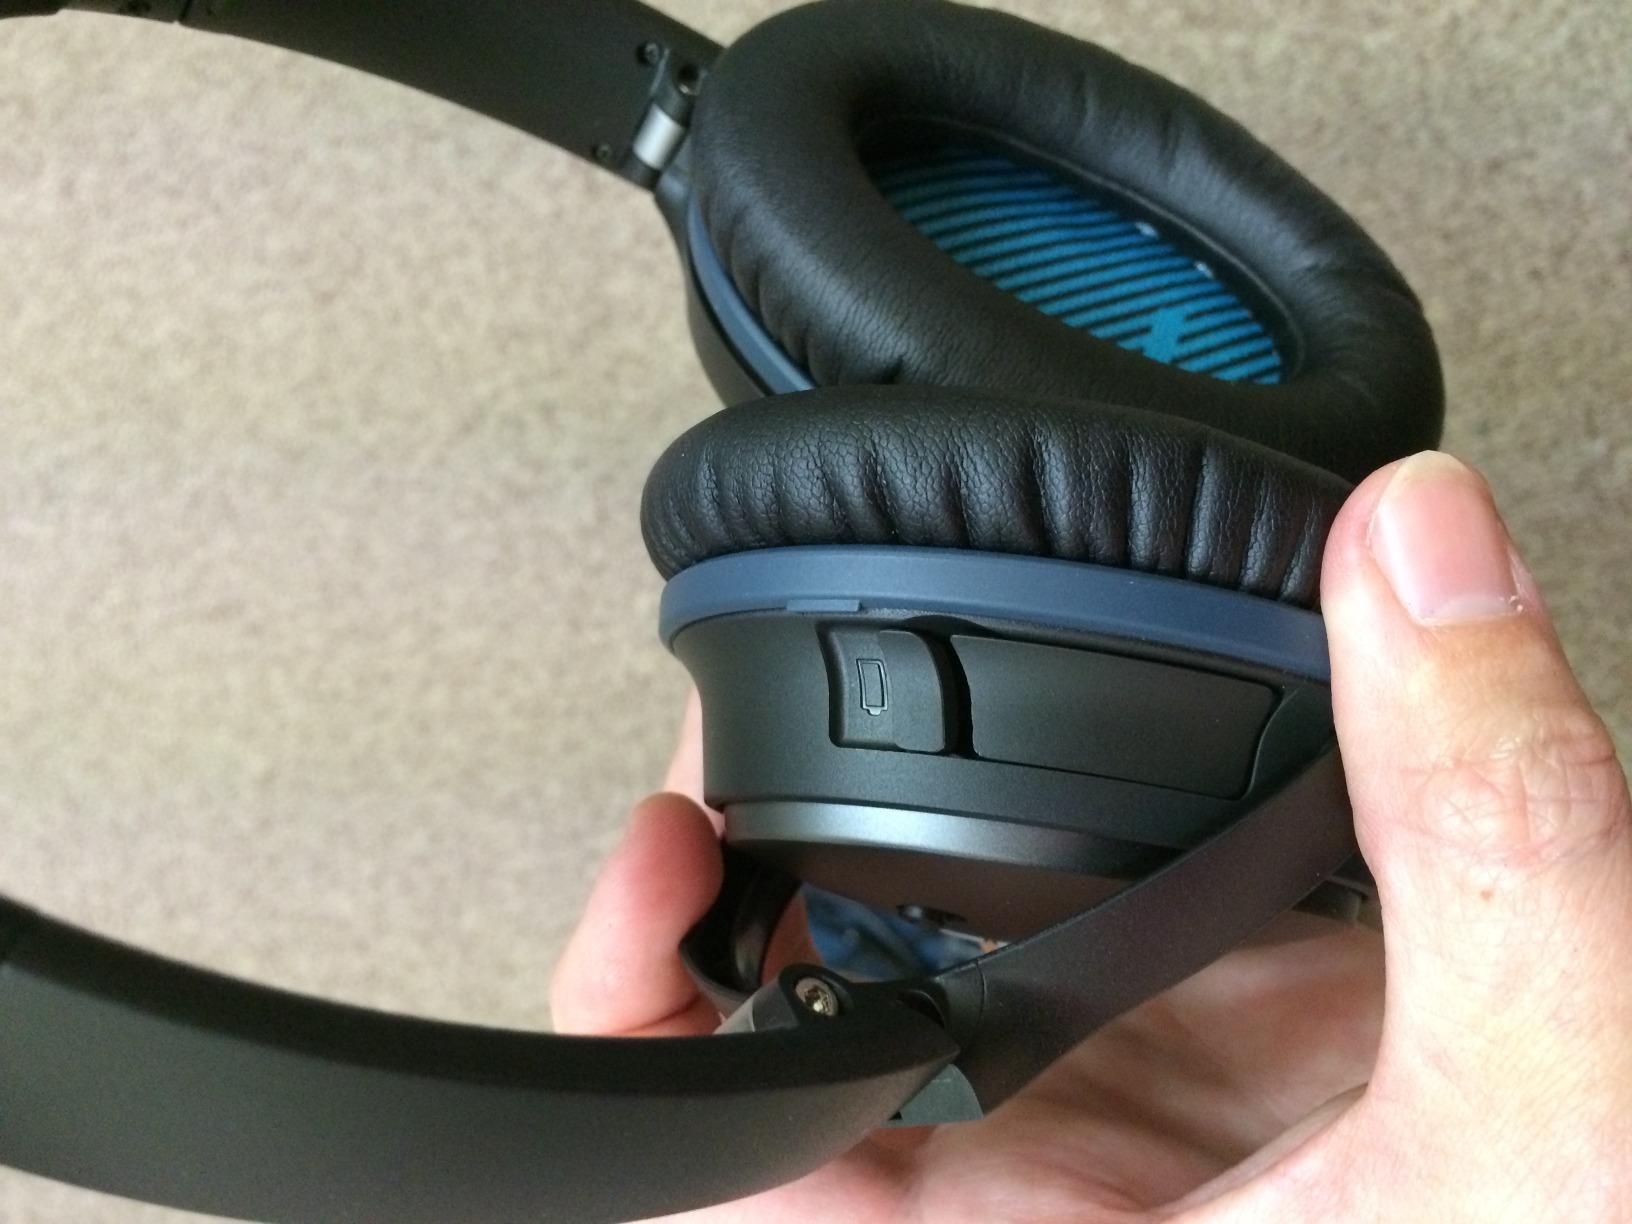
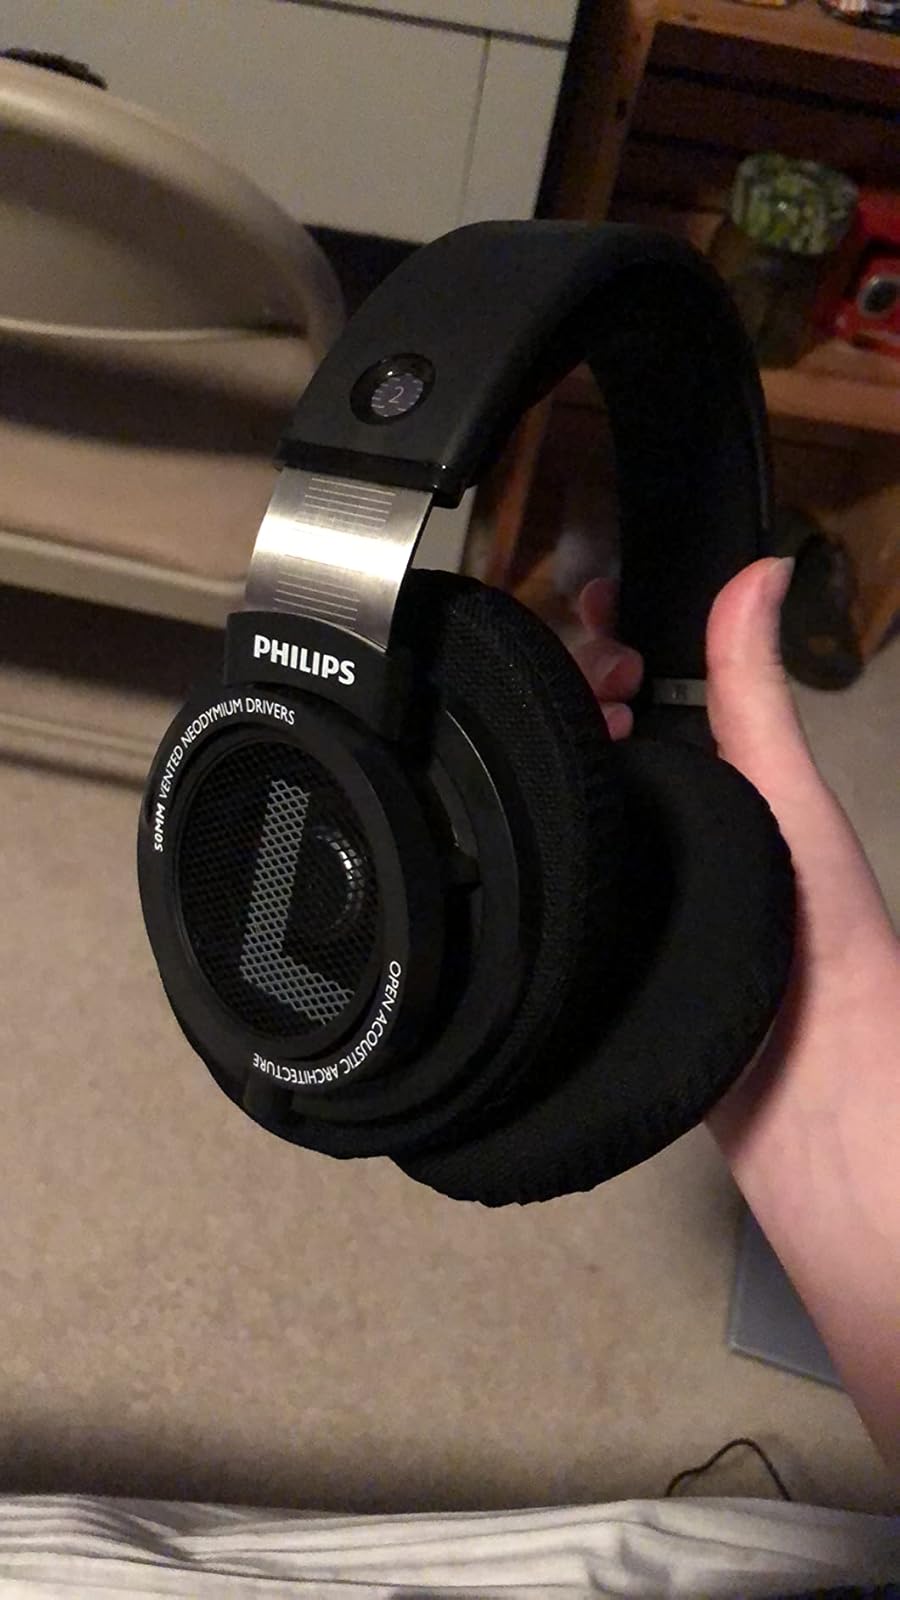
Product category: headphones
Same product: no